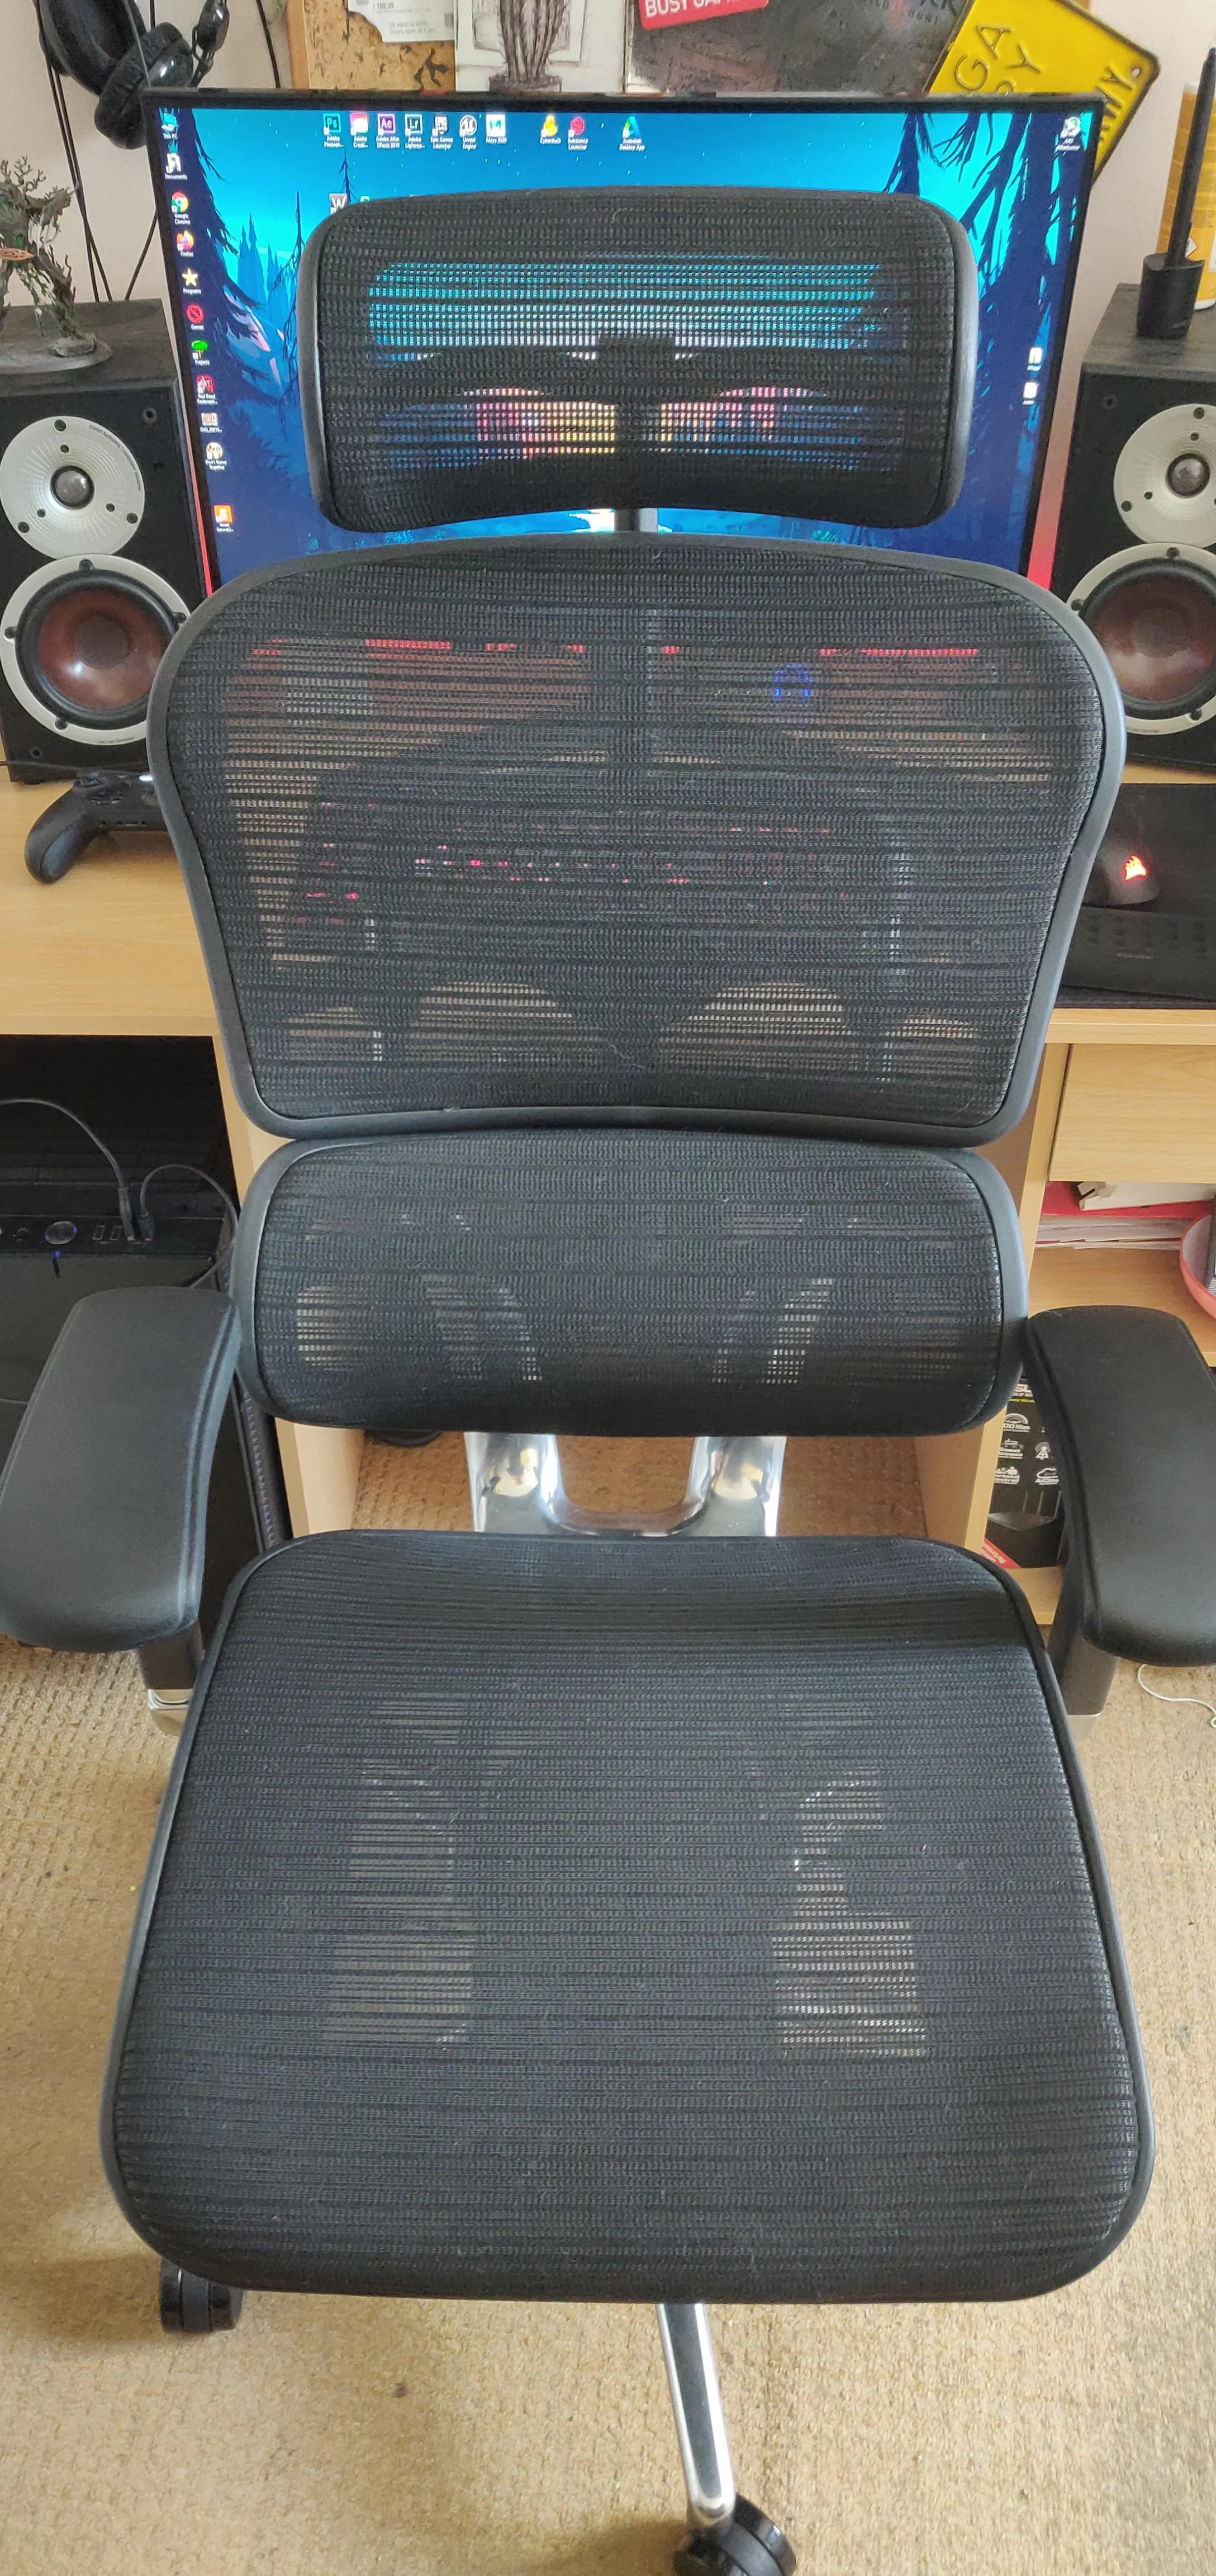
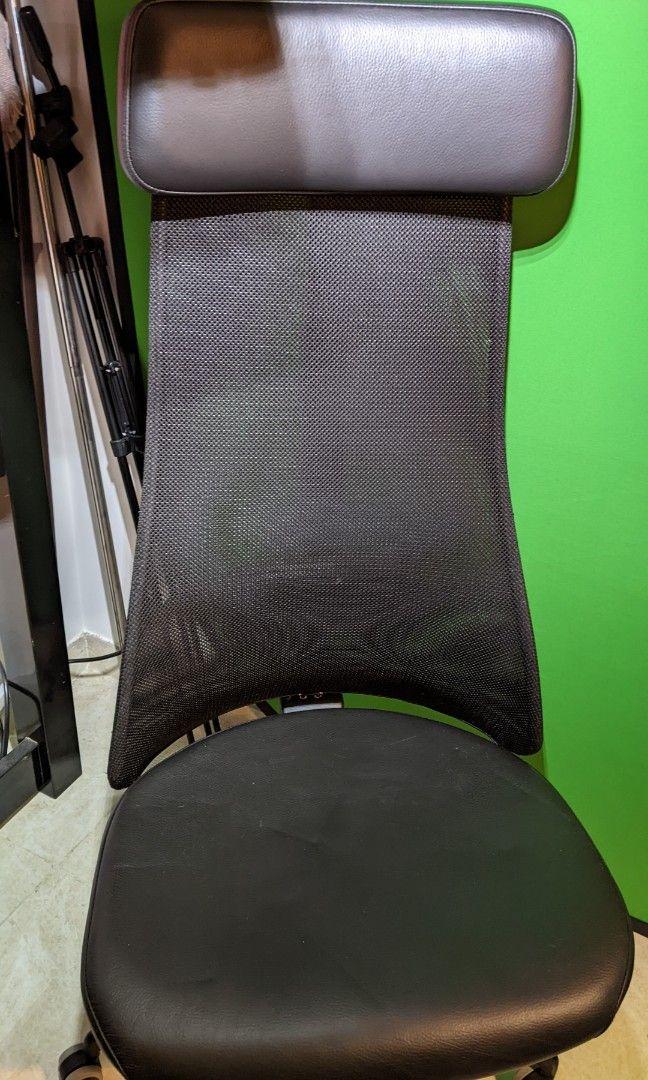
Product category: items_chair
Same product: no